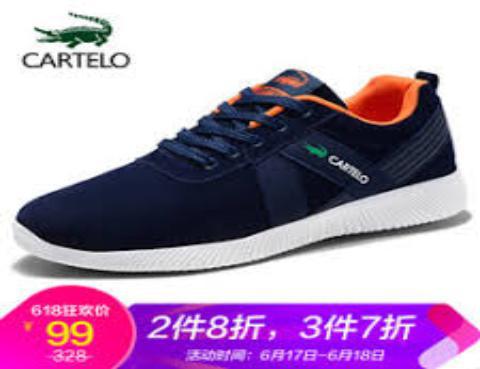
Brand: cartelo
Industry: Clothes